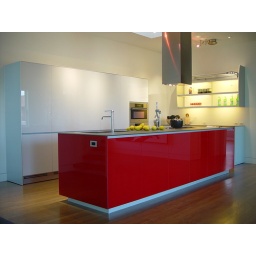
Maxfire hood over red glass island